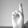
ASL letter: R